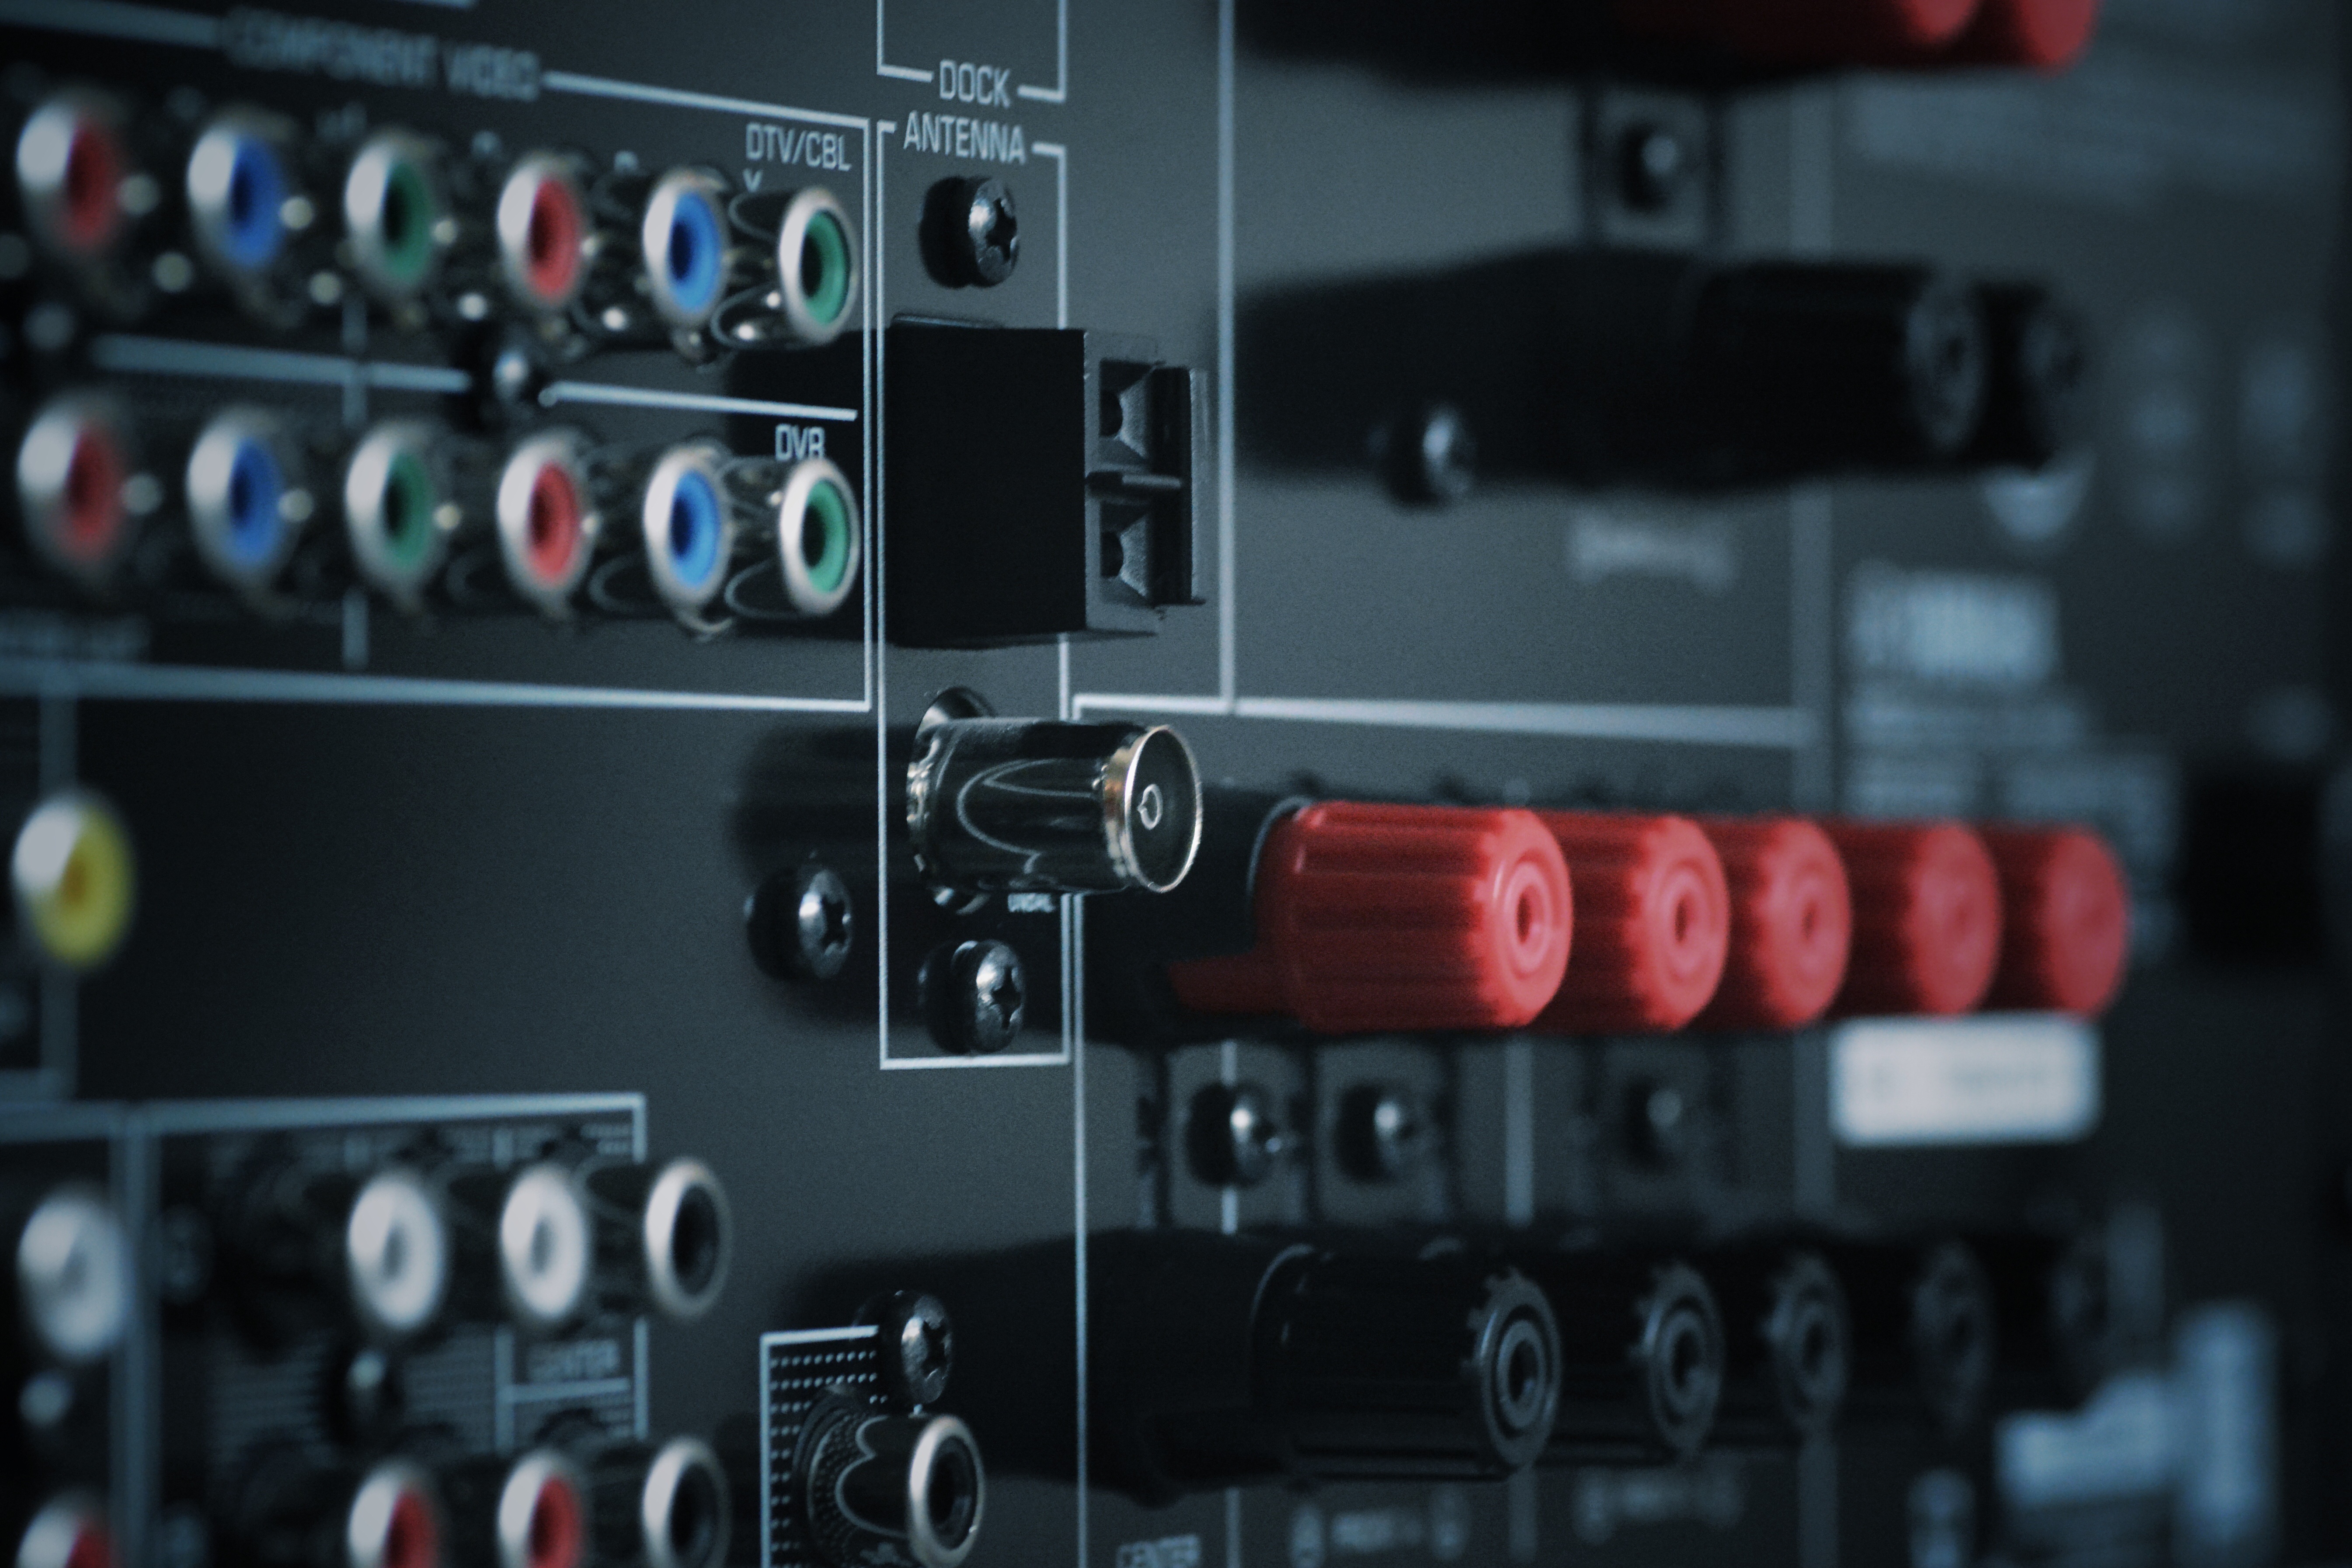
technology, room, stereo, electronics, connection, connections, electronic instrument, stereophonic sound, stereo system